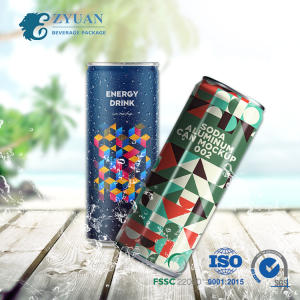
Label: metal